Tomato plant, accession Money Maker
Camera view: vertical (180 deg); turntable rotation: 240 degrees
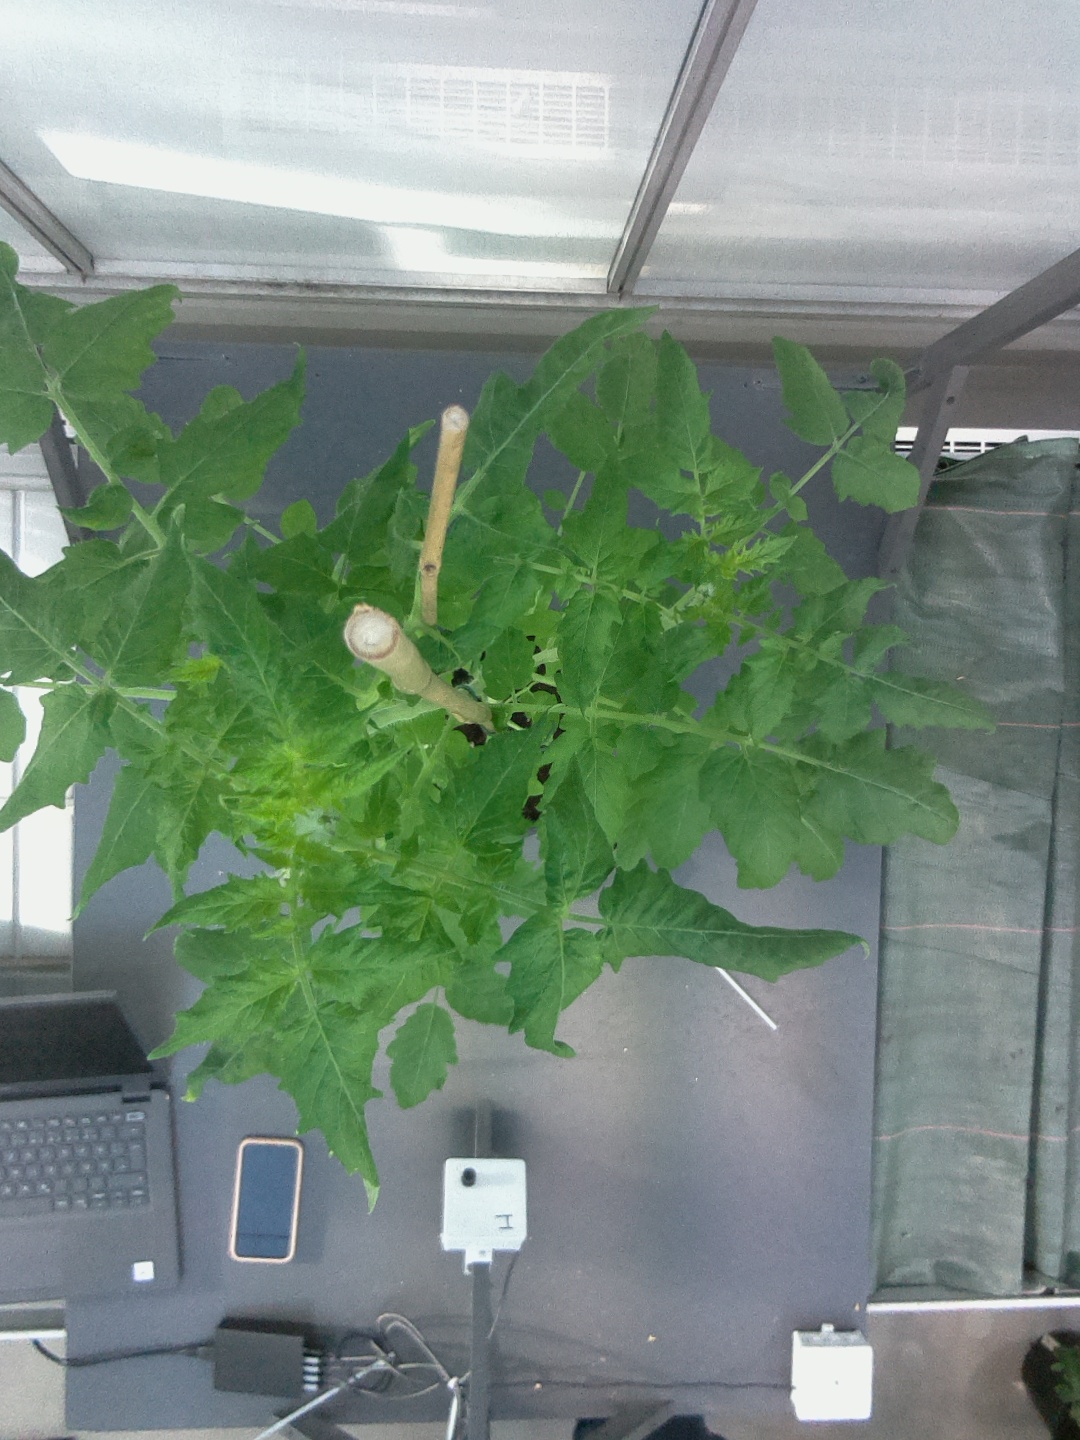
BBCH growth stage 52: 2 inflorescences visible